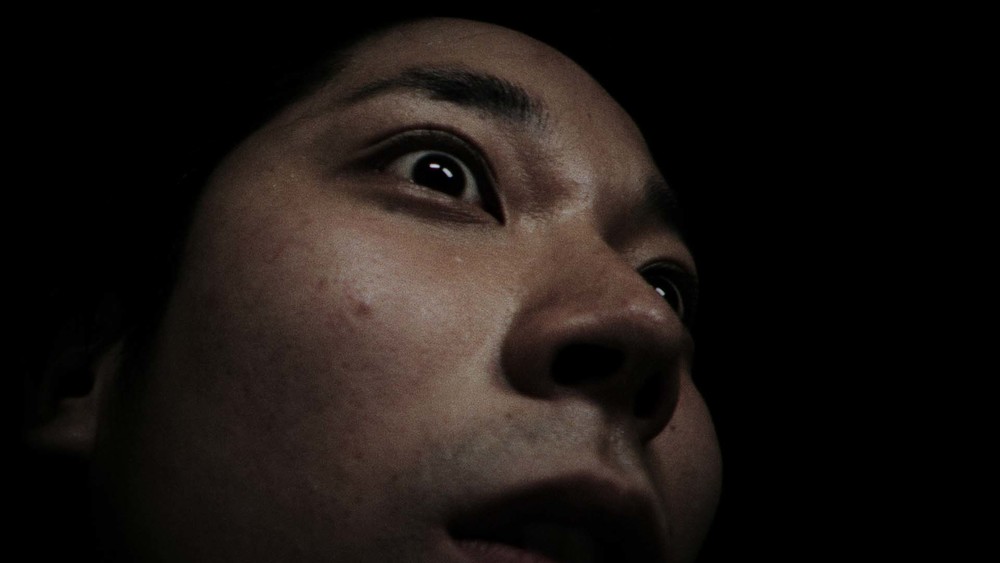
Gender: men